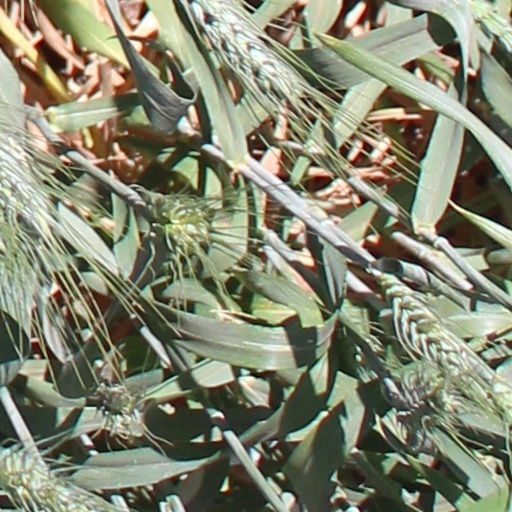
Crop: wheat